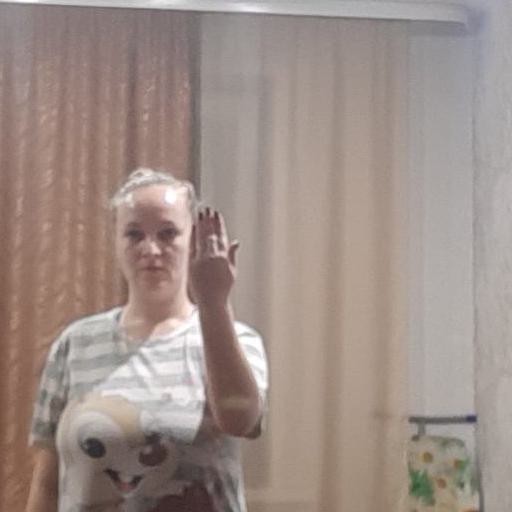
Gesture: stop_inverted